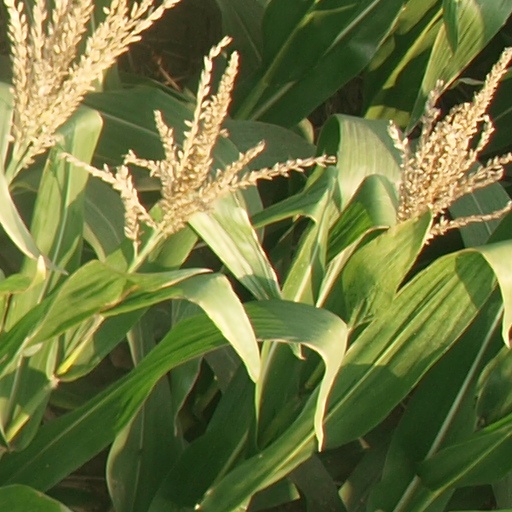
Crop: maize; corn